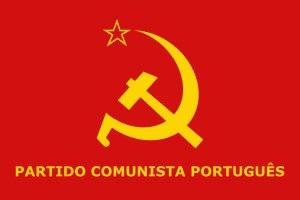
Le Parti communiste portugais est un parti politique portugais de gauche ou d'extrême gauche. Il se réclame du marxisme-léninisme ainsi que de l'internationalisme et son organisation est fondée sur le centralisme démocratique.